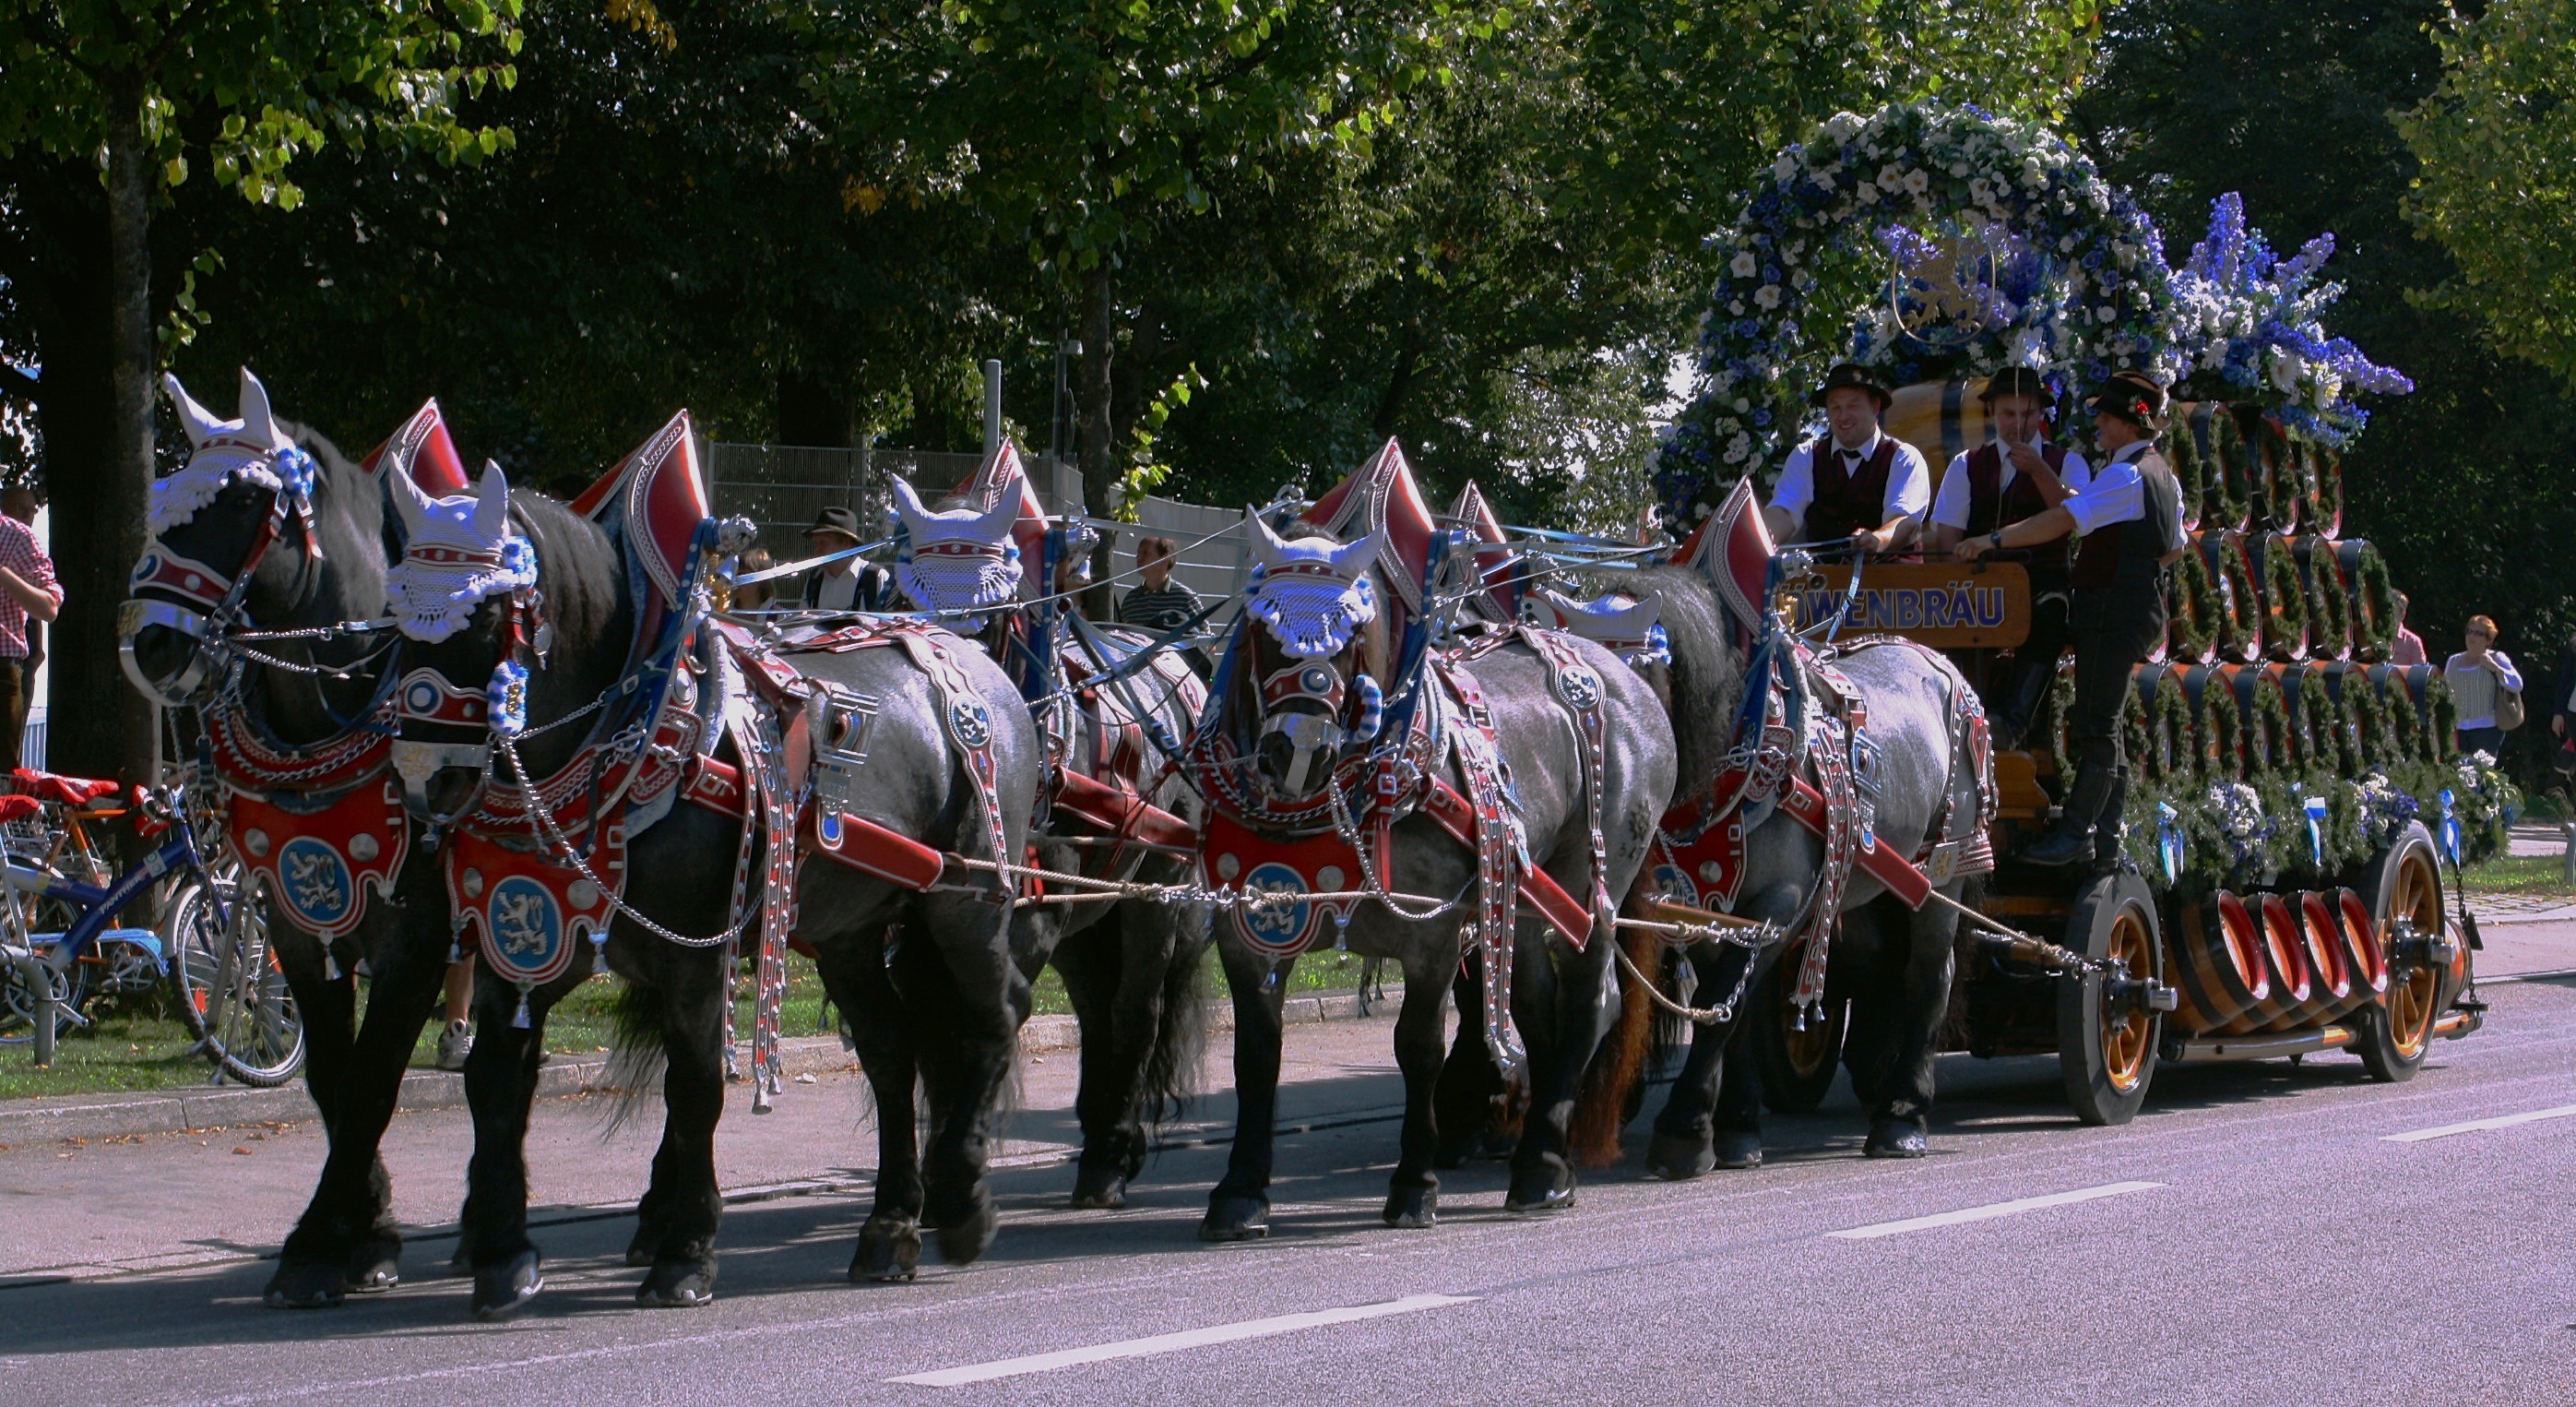
street, cart, vehicle, horse, landmark, beer, parade, trees, horses, outside, men, festival, germany, carriage, famous, decorated, munich, oktoberfest, marching, pack animal, horse like mammal, horse harness, horse and buggy